Xiao Guodong

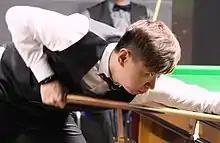
2016 Paul Hunter Classic

At the Riga Masters, Xiao beat Gareth Allen 4–0 and Jamie Jones and David Gilbert both 4–2 to reach his first ranking event quarter-final in two years. He lost 4–2 to Darren Morgan. Xiao defeated Michael Holt 4–1, Noppon Saengkham 4–0 and Neil Robertson 4–3 at the English Open, before being eliminated 4–3 by Chris Wakelin in the fourth round. During his second round match with Shaun Murphy at the Scottish Open, Xiao made a 132 break, the 100th century of his career and went on to win 4–1. He lost by a reversal of this scoreline to Mark Davis in the subsequent round. This was the first year that the Shoot-Out, the tournament where every match is settled by a 10-minute frame played under a shot clock, had its status upgraded to a ranking event. In his quarter-final match with David Gilbert, Xiao ran out of time when potting a yellow but the foul was not picked up by the referee. He won the match and reached the final of the event for the second time and lost by 67–19 points to Anthony McGill. Three comfortable victories saw Xiao qualify for the World Championship and he beat Ryan Day 10–4 in round one, before losing 13–6 to Mark Selby.